Leeah D. Jackson

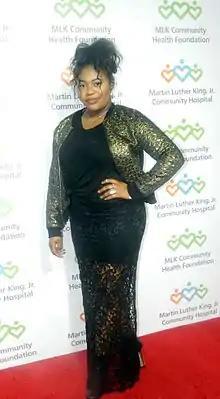
Leeah D Jackson, 2016

Leeah D. Jackson is an American teen actress, singer, chef, and dancer with appearances in films and television series and more than 25 commercials. She played the role of Haley in "The Shield" TV series. Leeah is presently a student studying "Esthetician" and "Make-Up".